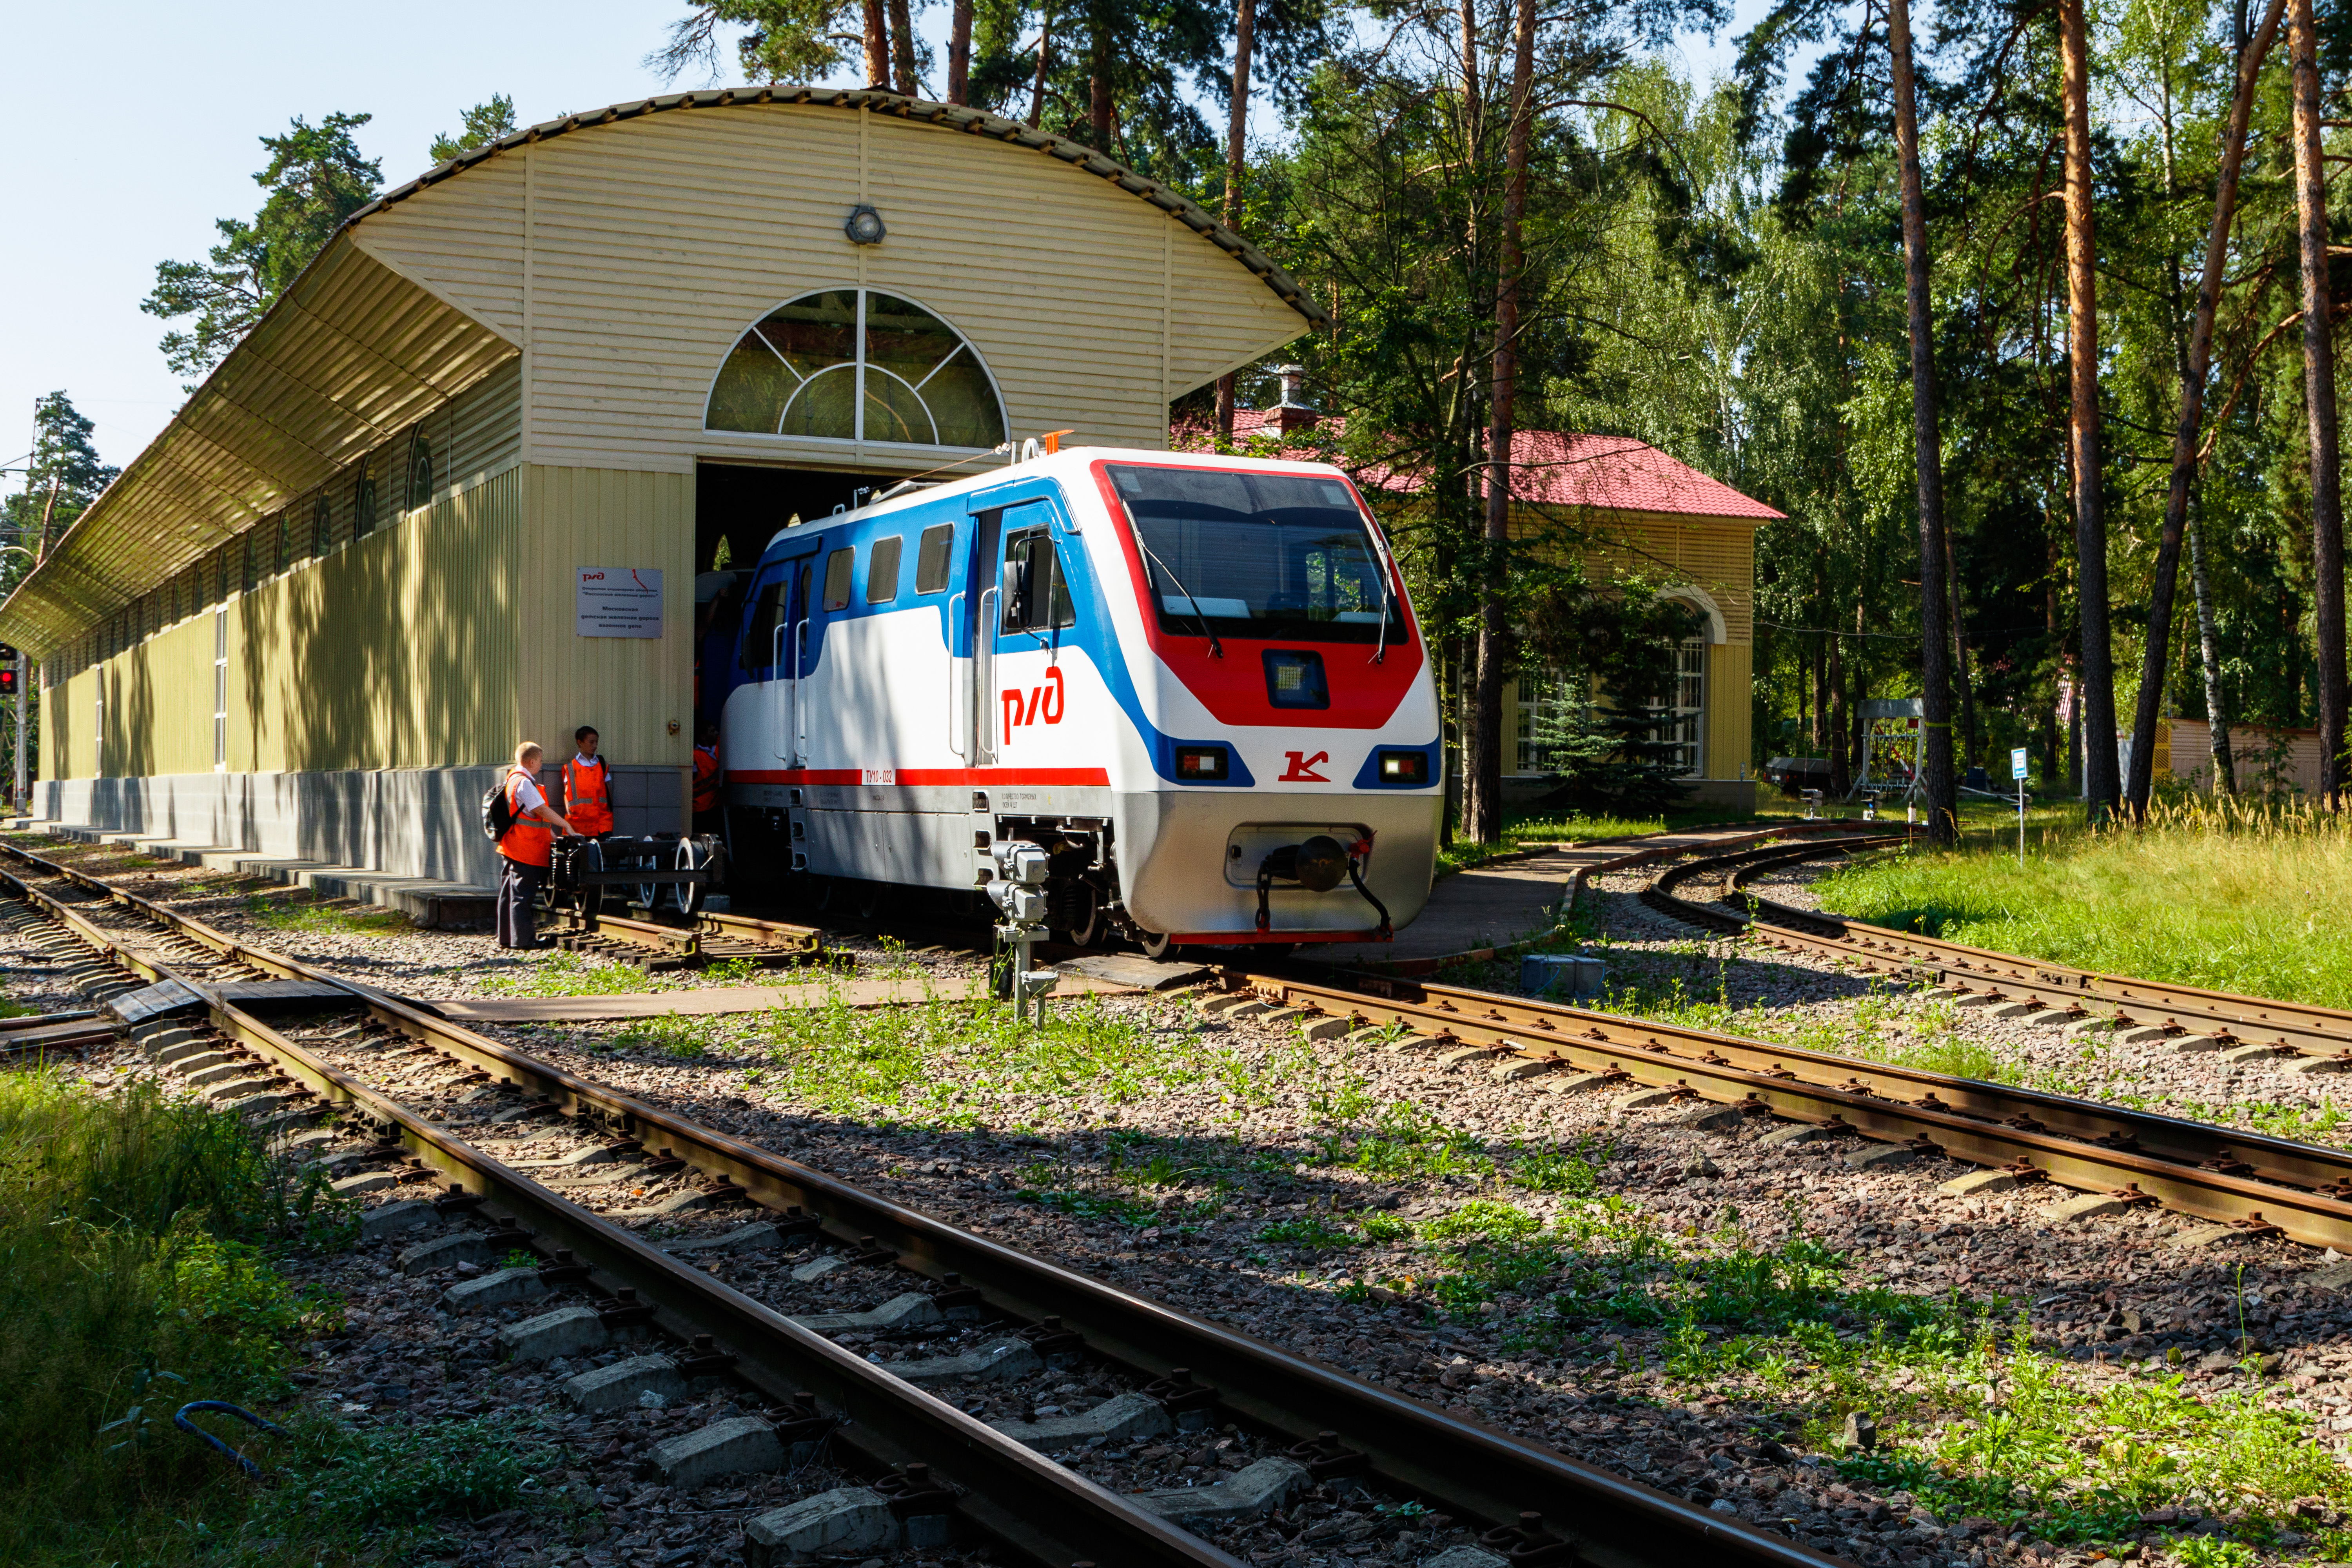
locomotive, diesel locomotive, wagons, train, rails, maneuvers, station, stop, railway, narrow gauge railway, traffic, transport, Kratovo Children's Railway, plant, sky, vehicle, tree, rolling stock, leaf, nature, track, electricity, window, mode of transport, motor vehicle, railroad car, rolling, thoroughfare, morning, landscape, grass, public transport, passenger car, train station, public utility, electrical supply, metal, electric locomotive, windscreen wiper, electric blue, tram, metro, auto part, automotive wheel system, siding, wood, rubble, overhead power line, wheel, compact car